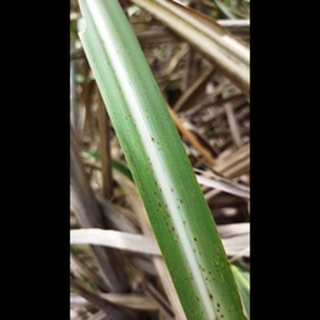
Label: sugarcane_rust